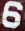
Number: 6